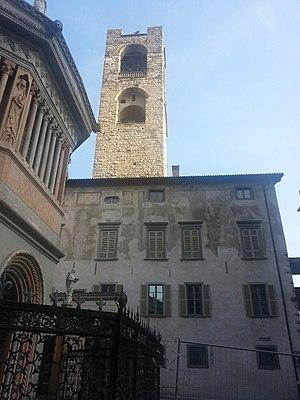
Le Palais du Podestat de Bergame est un bâtiment historique de la ville de Bergame situé sur la Piazza Vecchia avec la présence du Museo del Cinquecento qui fait partie du réseau du Musée d'histoire de Bergame géré par la Fondation de Bergame à travers l'Histoire.